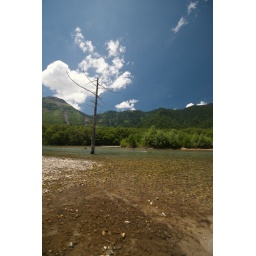
A dead tree next to Taisho-ike lake in Kamikochi, Japan Alps National Park.